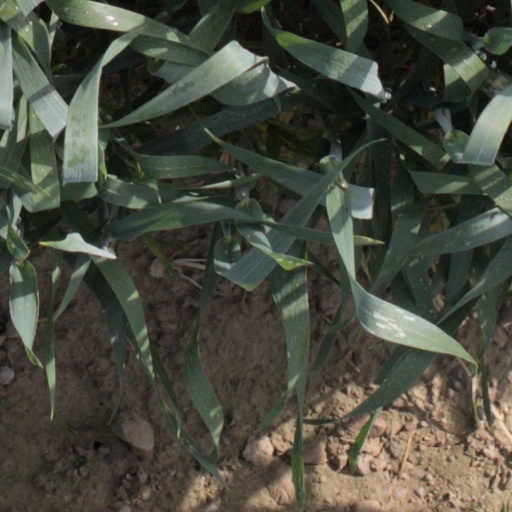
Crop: wheat